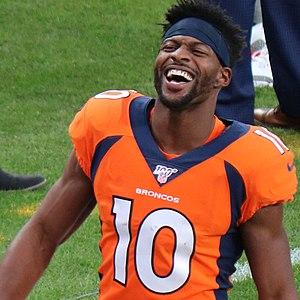
Emmanuel Sanders, né le 17 mars 1987 à Bellville, est un joueur américain de football américain.